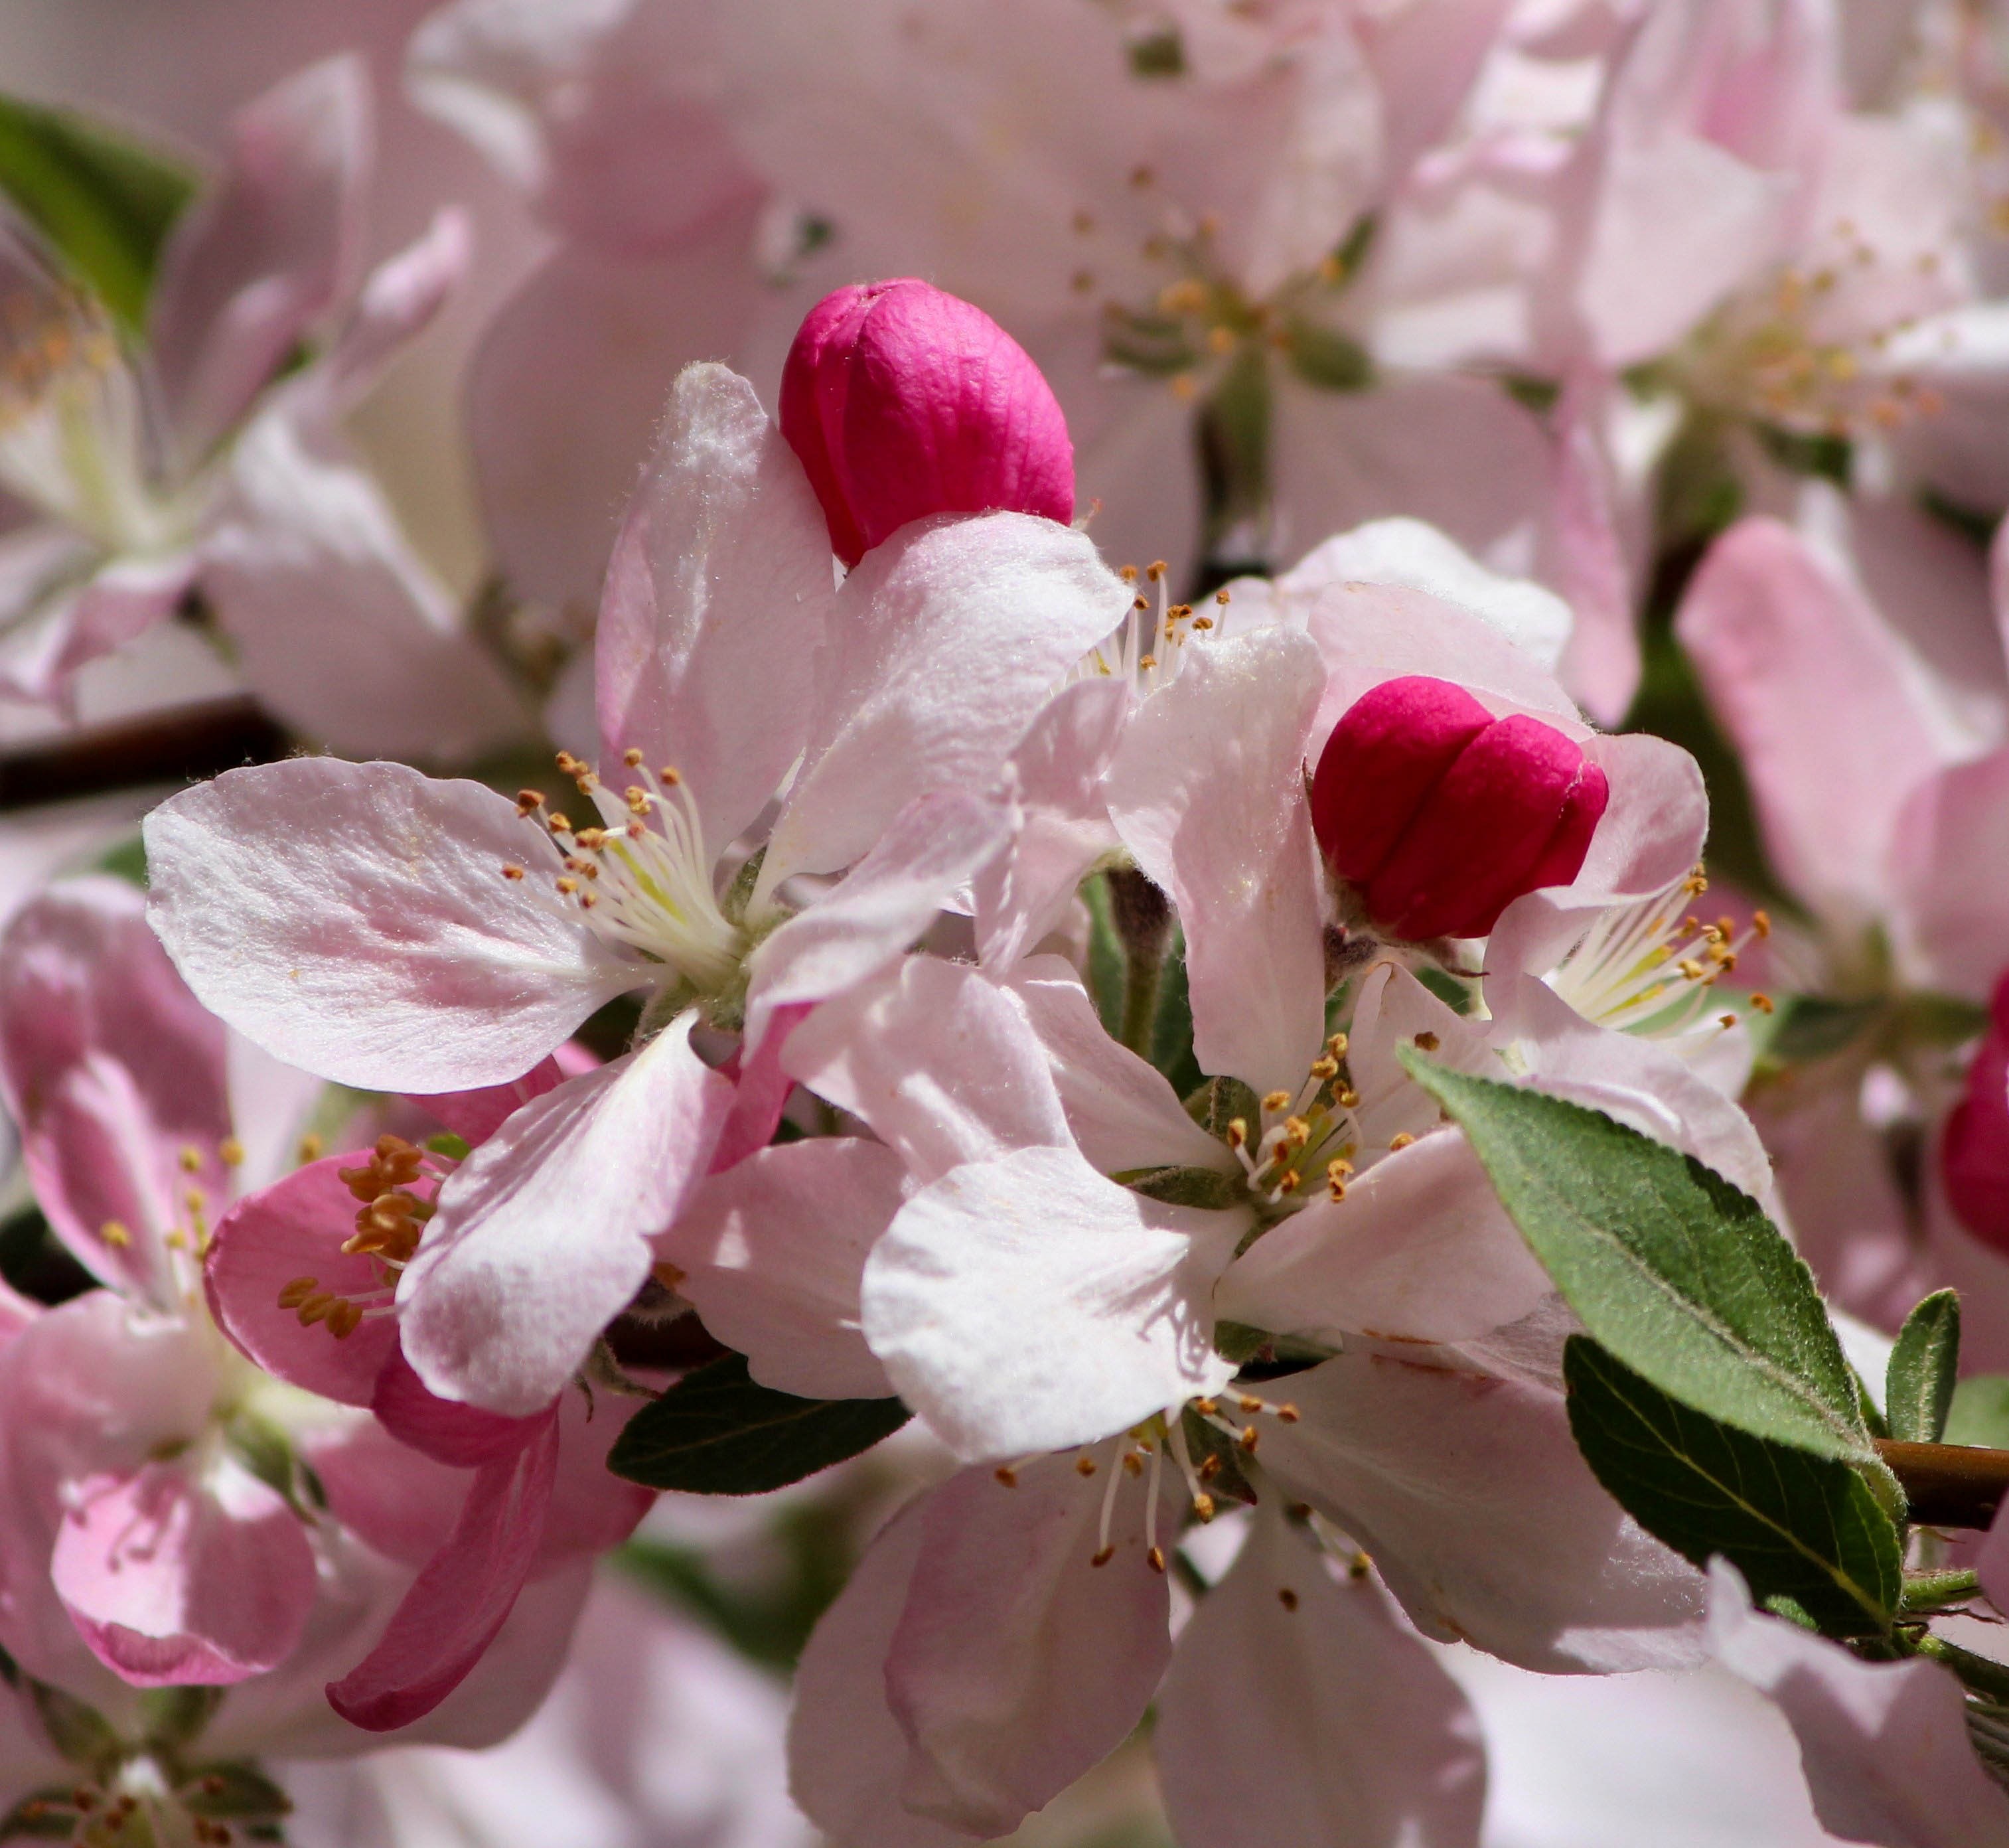
branch, blossom, plant, fruit, stem, leaf, flower, petal, bloom, floral, environment, food, spring, herb, produce, natural, botany, agriculture, pink, flora, botanical, cherry blossom, plants, flowers, flower bed, outdoors, vegetation, petals, shrub, wildflowers, horticulture, cherry, organic, macro photography, flowering tree, pink flowers, flowering plant, rose family, land plant, japanese cherry blossoms